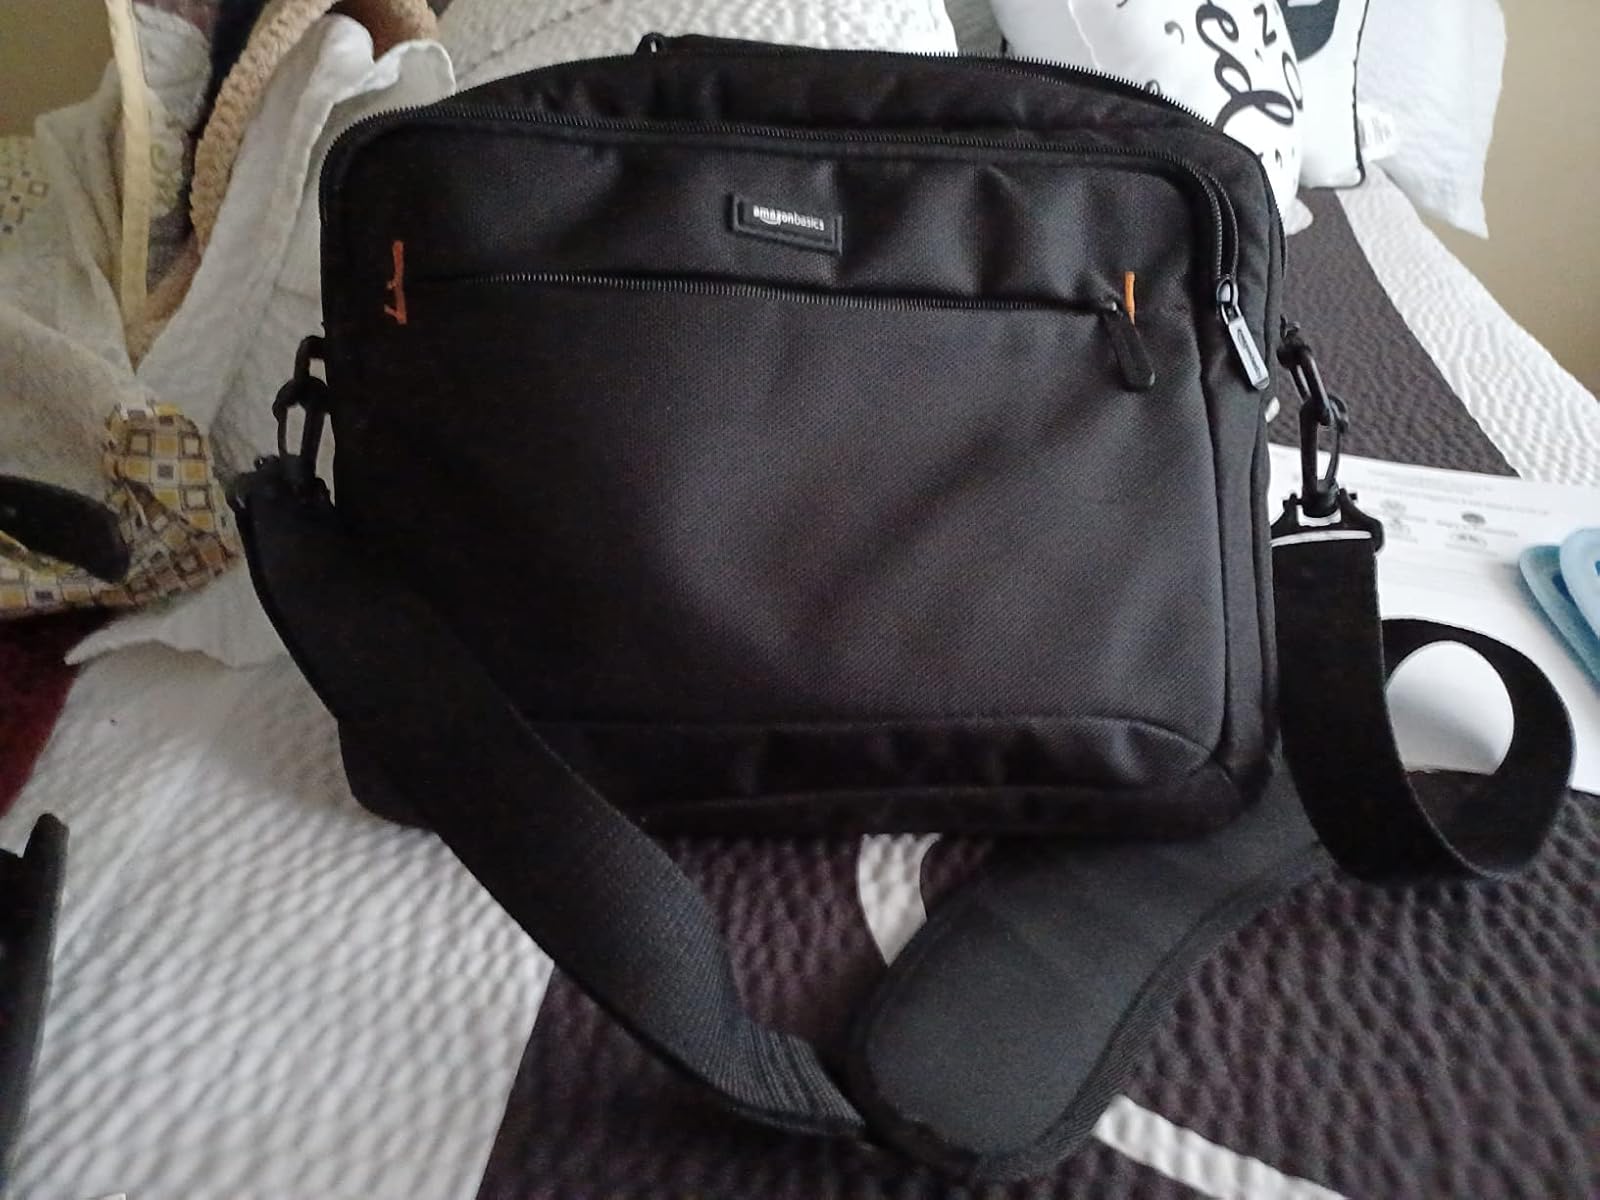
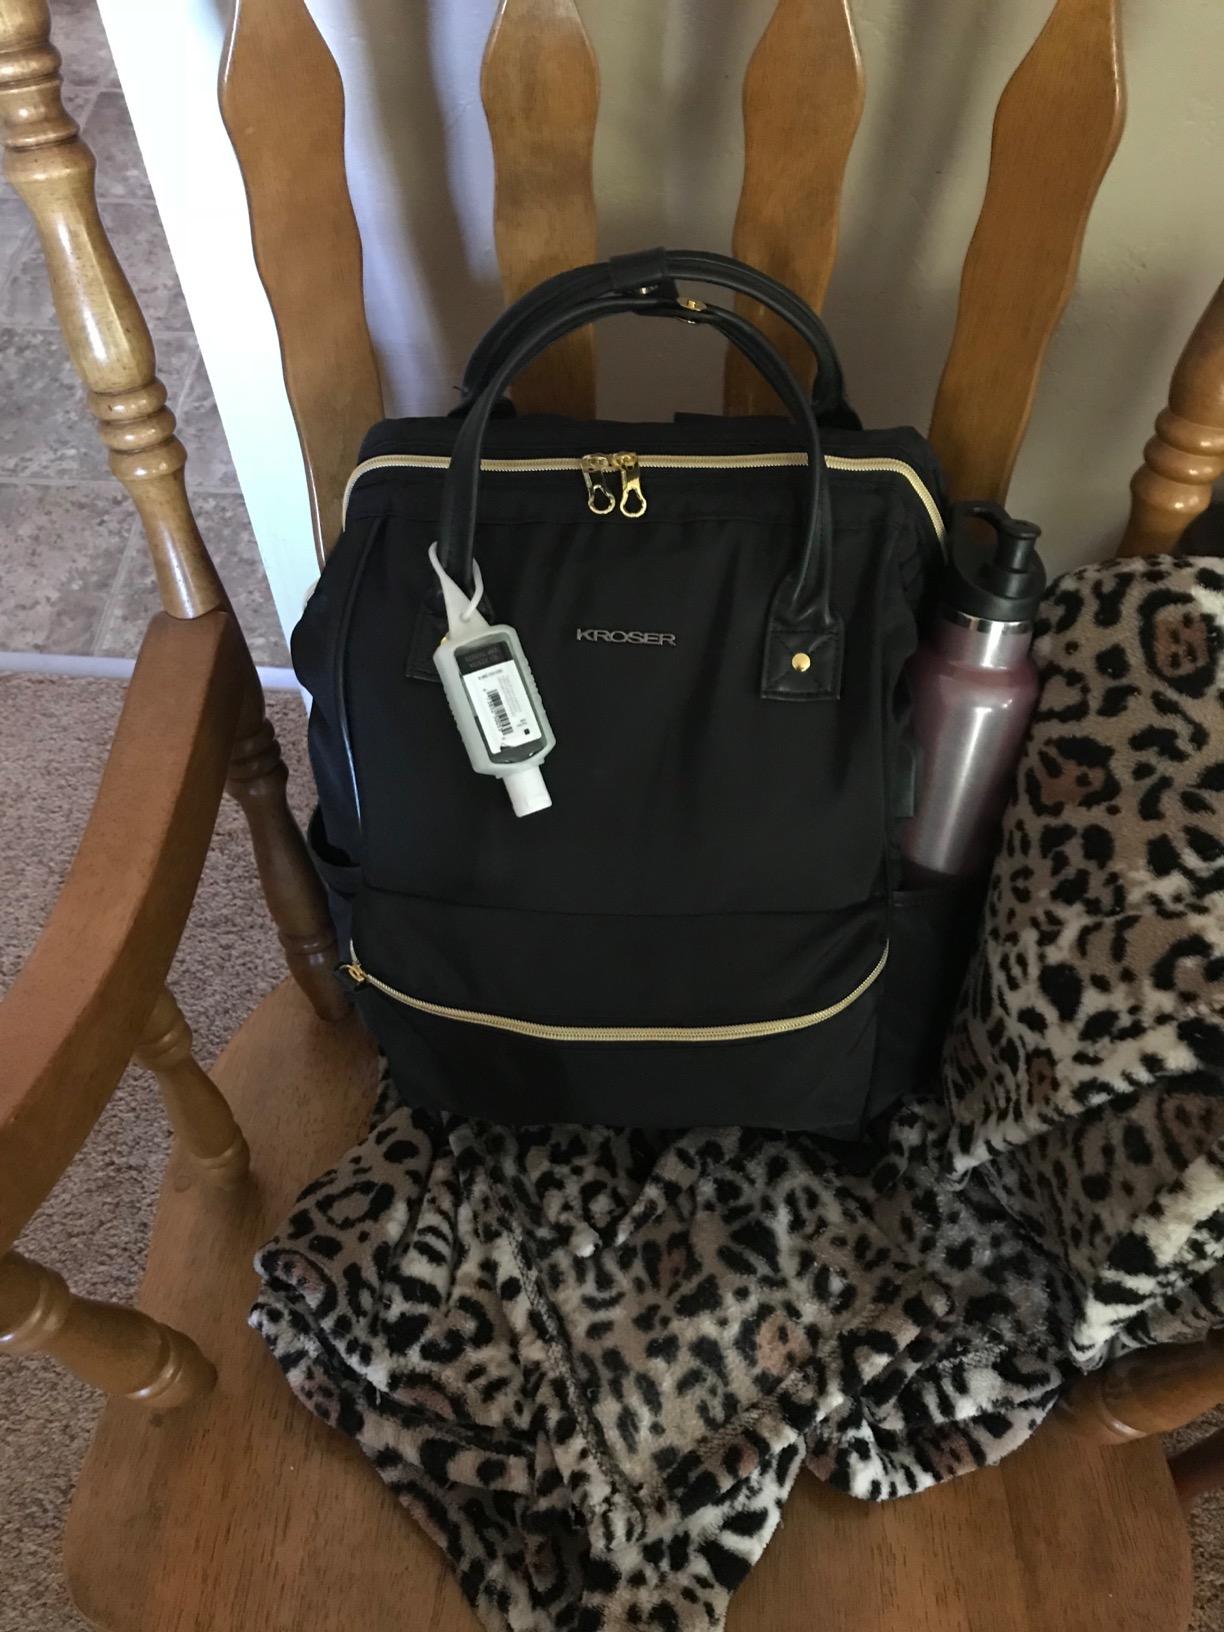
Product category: bag
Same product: no